Question: Please indicate a possible affordance area of the hold_bottle that can be used for holding
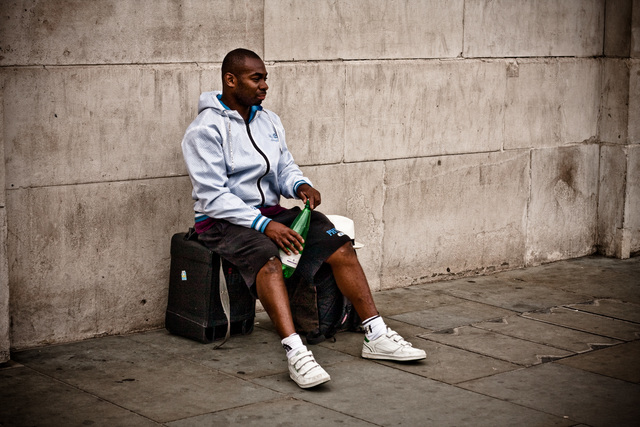
Answer: [270.081, 189.875, 316.141, 281.996]